Clonmore Castle

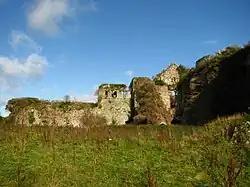
Clonmore Castle

Clonmore Castle is a 13th century Anglo-Norman castle located in Clonmore, County Carlow, Ireland. The castle is roughly square in plan with rectangular towers at the southern sides of the courtyard. Due to a lack of heritage preservation, most of the castle is now covered in ivy, and large gaps have appeared in the north and west walls. The building is now entirely empty with no trace of a stone floor.